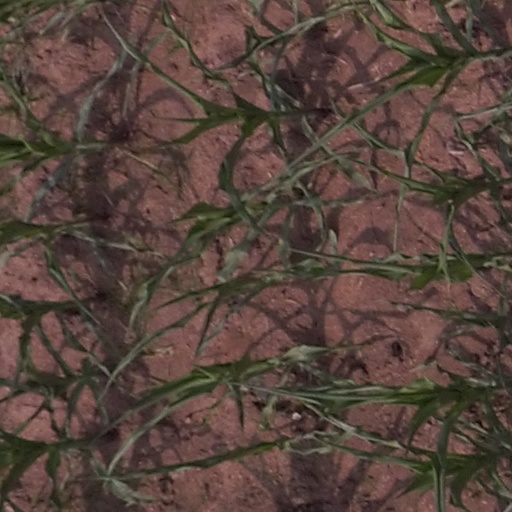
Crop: maize; corn